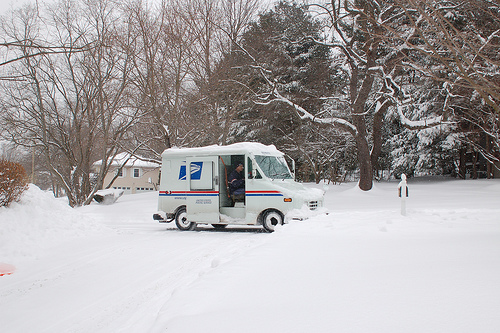
Label: not_food